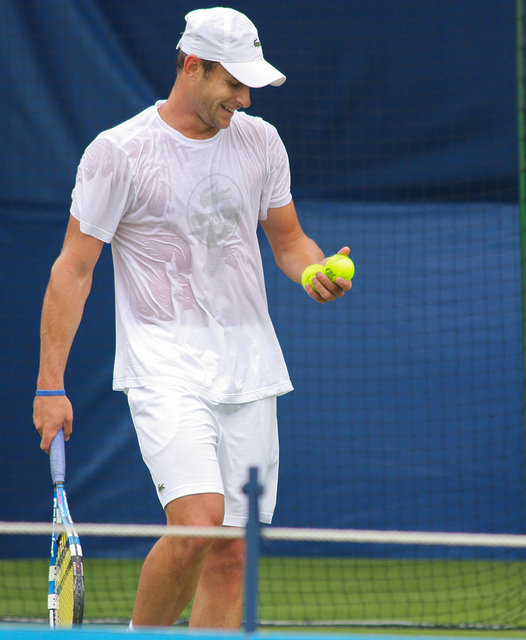
vận động viên tennis đang tập luyện trên sân